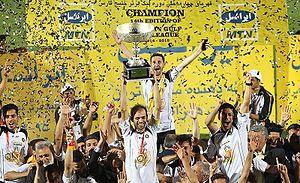
La saison 2014-2015 du Championnat d'Iran de football est la trente-troisième édition du championnat national de première division iranienne. Les seize meilleurs clubs du pays prennent part au championnat organisé par la fédération. Les équipes sont regroupées au sein d'une poule unique, où elles rencontrent leurs adversaires deux fois, à domicile et à l'extérieur. À l'issue du championnat, les deux derniers du classement sont relégués et remplacés par les deux meilleurs clubs de deuxième division tandis que le 14ᵉ affronte le 3ᵉ de D2 en barrage de promotion-relégation.